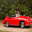
Label: automobile